Khemarat district

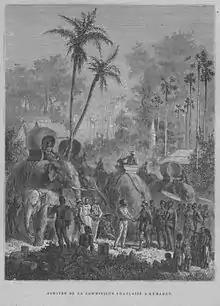
The French Mekong Expedition of 1866–68 in Mueang Khemarat

"Mueang" Khemarat is an ancient city. It was a first class city in the Rattanakosin Kingdom and reported directly to Bangkok. During the "Thesaphiban" reforms at the beginning of the 20th century it became subordinate to Ubon Ratchathani. A high school there is named Khemmarat Pittyakom School which is well run.